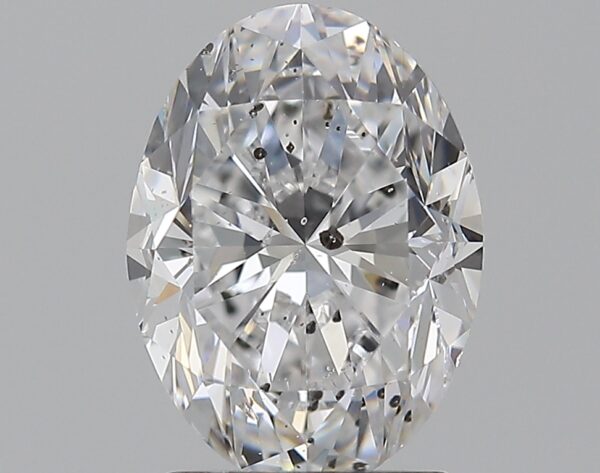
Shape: oval
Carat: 2.01
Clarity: SI2
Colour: D
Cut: GD
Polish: EX
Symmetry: EX
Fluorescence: N
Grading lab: GIA
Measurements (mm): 9.29 x 6.85 x 4.7